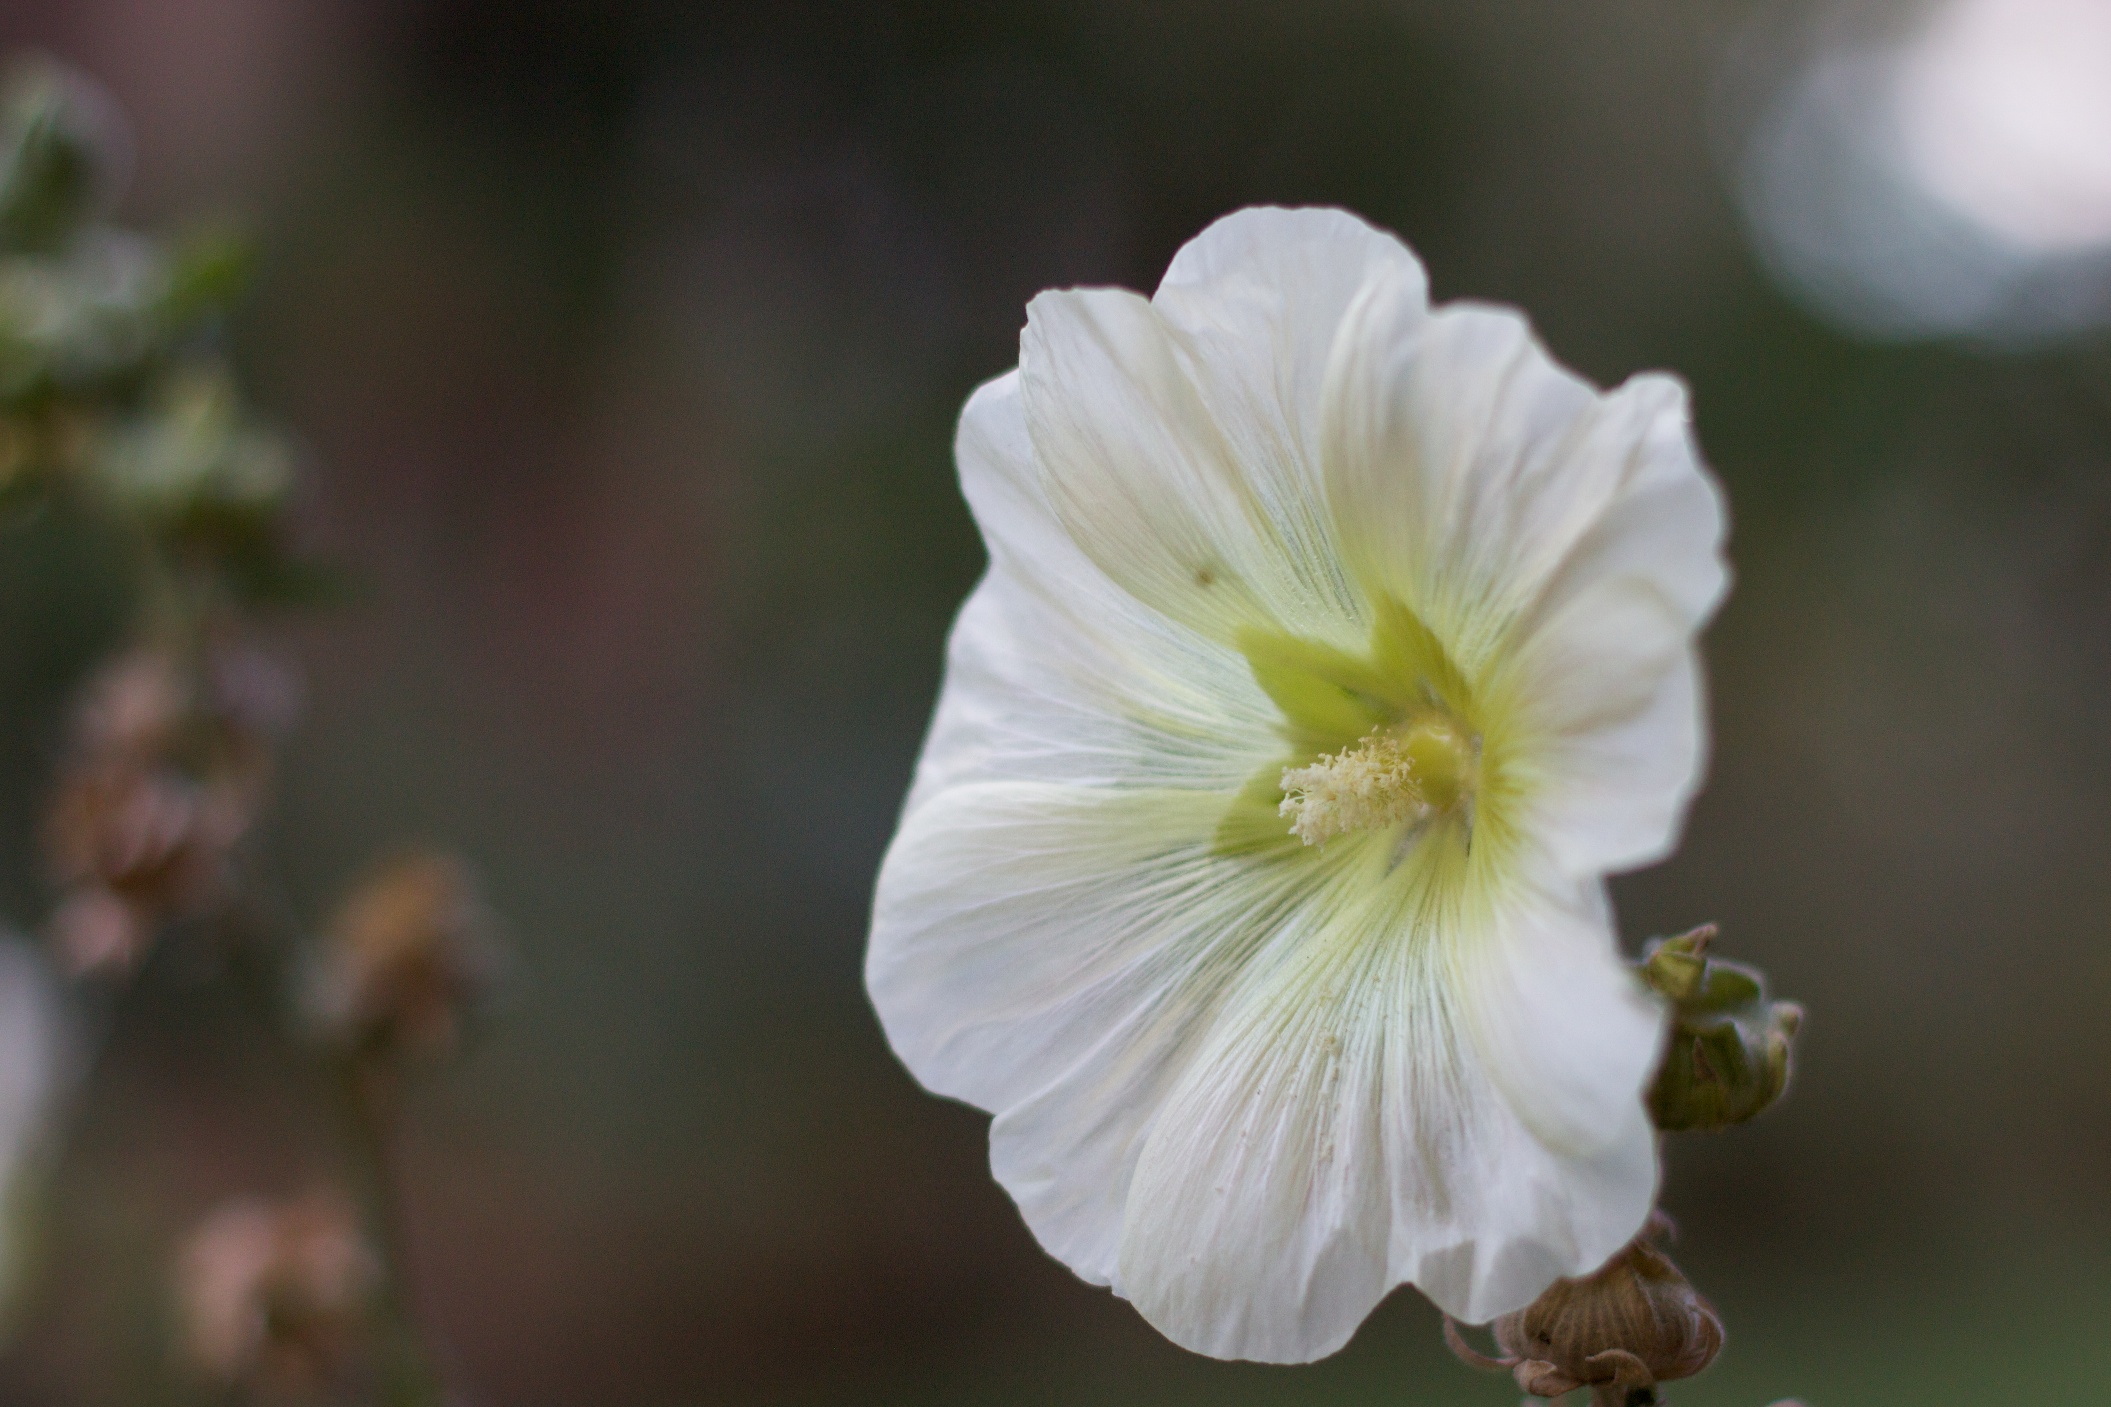
blossom, plant, photography, flower, petal, produce, botany, flora, wildflower, close up, winslow, laposada, macro photography, flowering plant, plant stem, land plant